List of Ulvophyceae genera

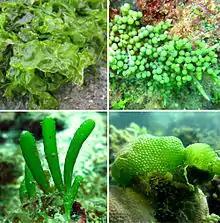
Composite image illustrating the diversity of Ulvophyceae. Top left: "Ulva". Top right: "Caulerpa". Bottom left: "Bornetella". Bottom right: "Dictyosphaeria".

The Ulvophyceae or ulvophytes are a class of green algae, distinguished mainly on the basis of ultrastructural morphology, life cycle and molecular phylogenetic data. The ulvophytes are diverse in their morphology and their habitat. Most are seaweeds, although a select few live in fresh water.